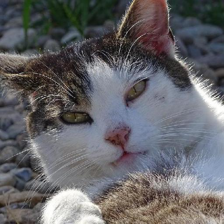
Label: animals